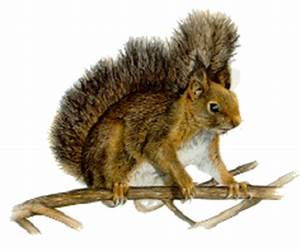
Label: squirrel